Orca attacks

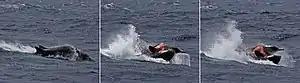
An attack on a strap-toothed whale

Orcas are large, powerful aquatic apex predators. There have been incidents where orcas were perceived to attack humans in the wild, but such attacks are less common than those by captive orcas. In captivity, there have been several non-fatal and four fatal attacks on humans since the 1990s. Experts are divided as to whether the injuries and deaths were accidental or deliberate attempts to cause harm.